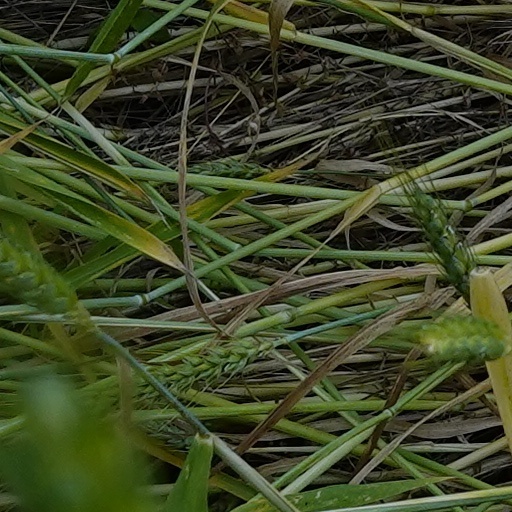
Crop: wheat